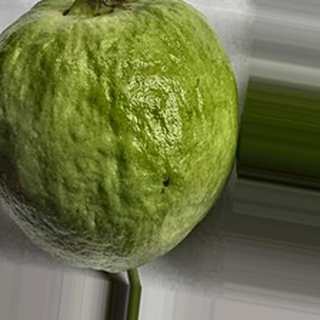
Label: healthy_guava